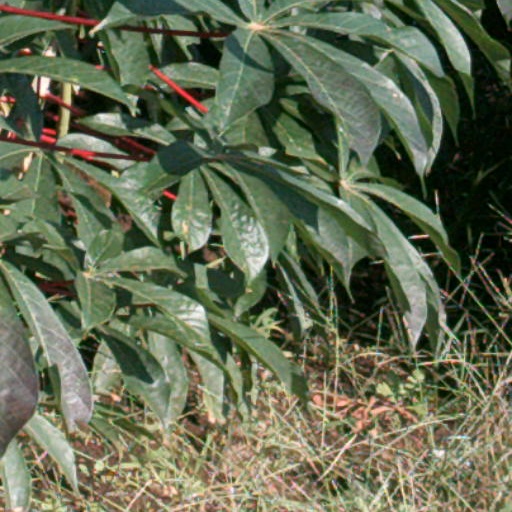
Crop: cassava